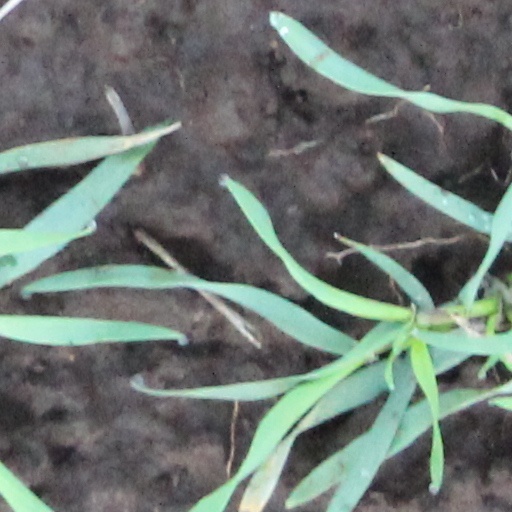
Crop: wheat